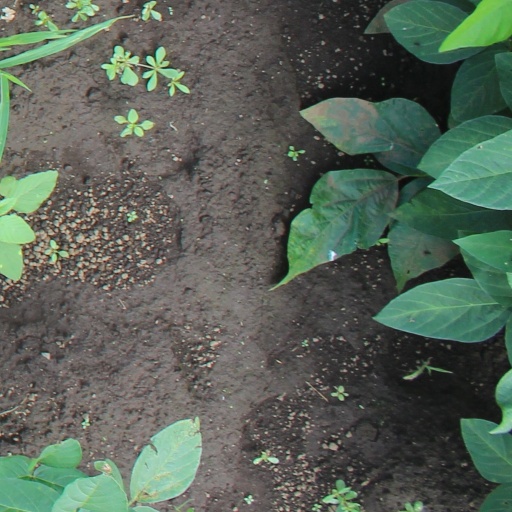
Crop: soybean